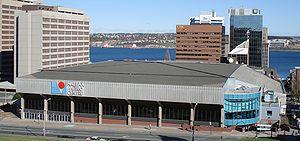
Le Scotiabank Centre est une salle omnisports située dans le centre-ville d'Halifax en Nouvelle-Écosse. L'édifice est le voisin du Centre des congrès et de commerce mondial, au pied de la colline de la Citadelle d'Halifax. Inauguré en 1978, c'est le plus grand aréna des Maritimes. Dans les années 90, des rénovations ont été effectués afin de moderniser le Scotiabank Centre : on a construit 43 loges et 11 loges exécutives. En 2002-03, en vue du championnat mondial de hockey junior, le centre s'est doté d'un tableau avec écrans géants LED.
La Coupe Canada 1984 est le troisième tournoi international de la Coupe Canada de hockey sur glace. La Finlande qui n'a gagné qu'un seul match depuis le début de Coupe Canada est remplacée par l'Allemagne de l'Ouest. L'Allemagne de l'Ouest finit le tournoi avec une fiche de 0-4-1, mais devant la Tchécoslovaquie grâce aux buts pour et contre.
La Coupe Canada 1987 est le quatrième tournoi international de la Coupe Canada de hockey sur glace. Ce tournoi est considéré comme le meilleur tournoi de l'histoire du hockey avec la participation des plus grands joueurs de l'époque.